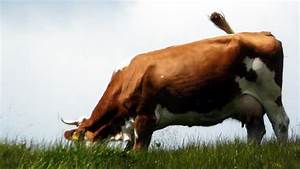
Label: cow